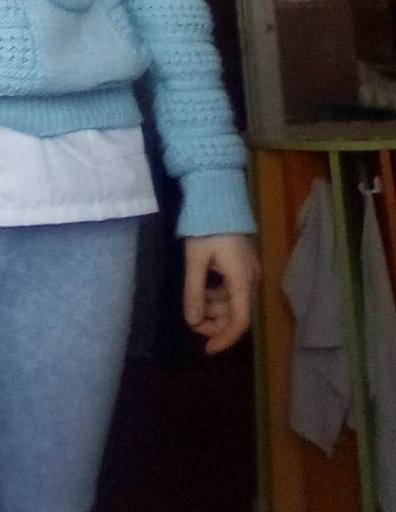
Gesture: no_gesture